Sunquest sundial

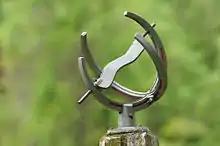
Sunquest sundial, designed by Richard L. Schmoyer, at the Mount Cuba Observatory in Greenville, Delaware

The Sunquest Sundial is a sundial designed by Richard L. Schmoyer in the 1950s. Adjustable for latitude and longitude, the Sunquest's gnomon automatically corrects for the equation of time allowing it to tell clock time.